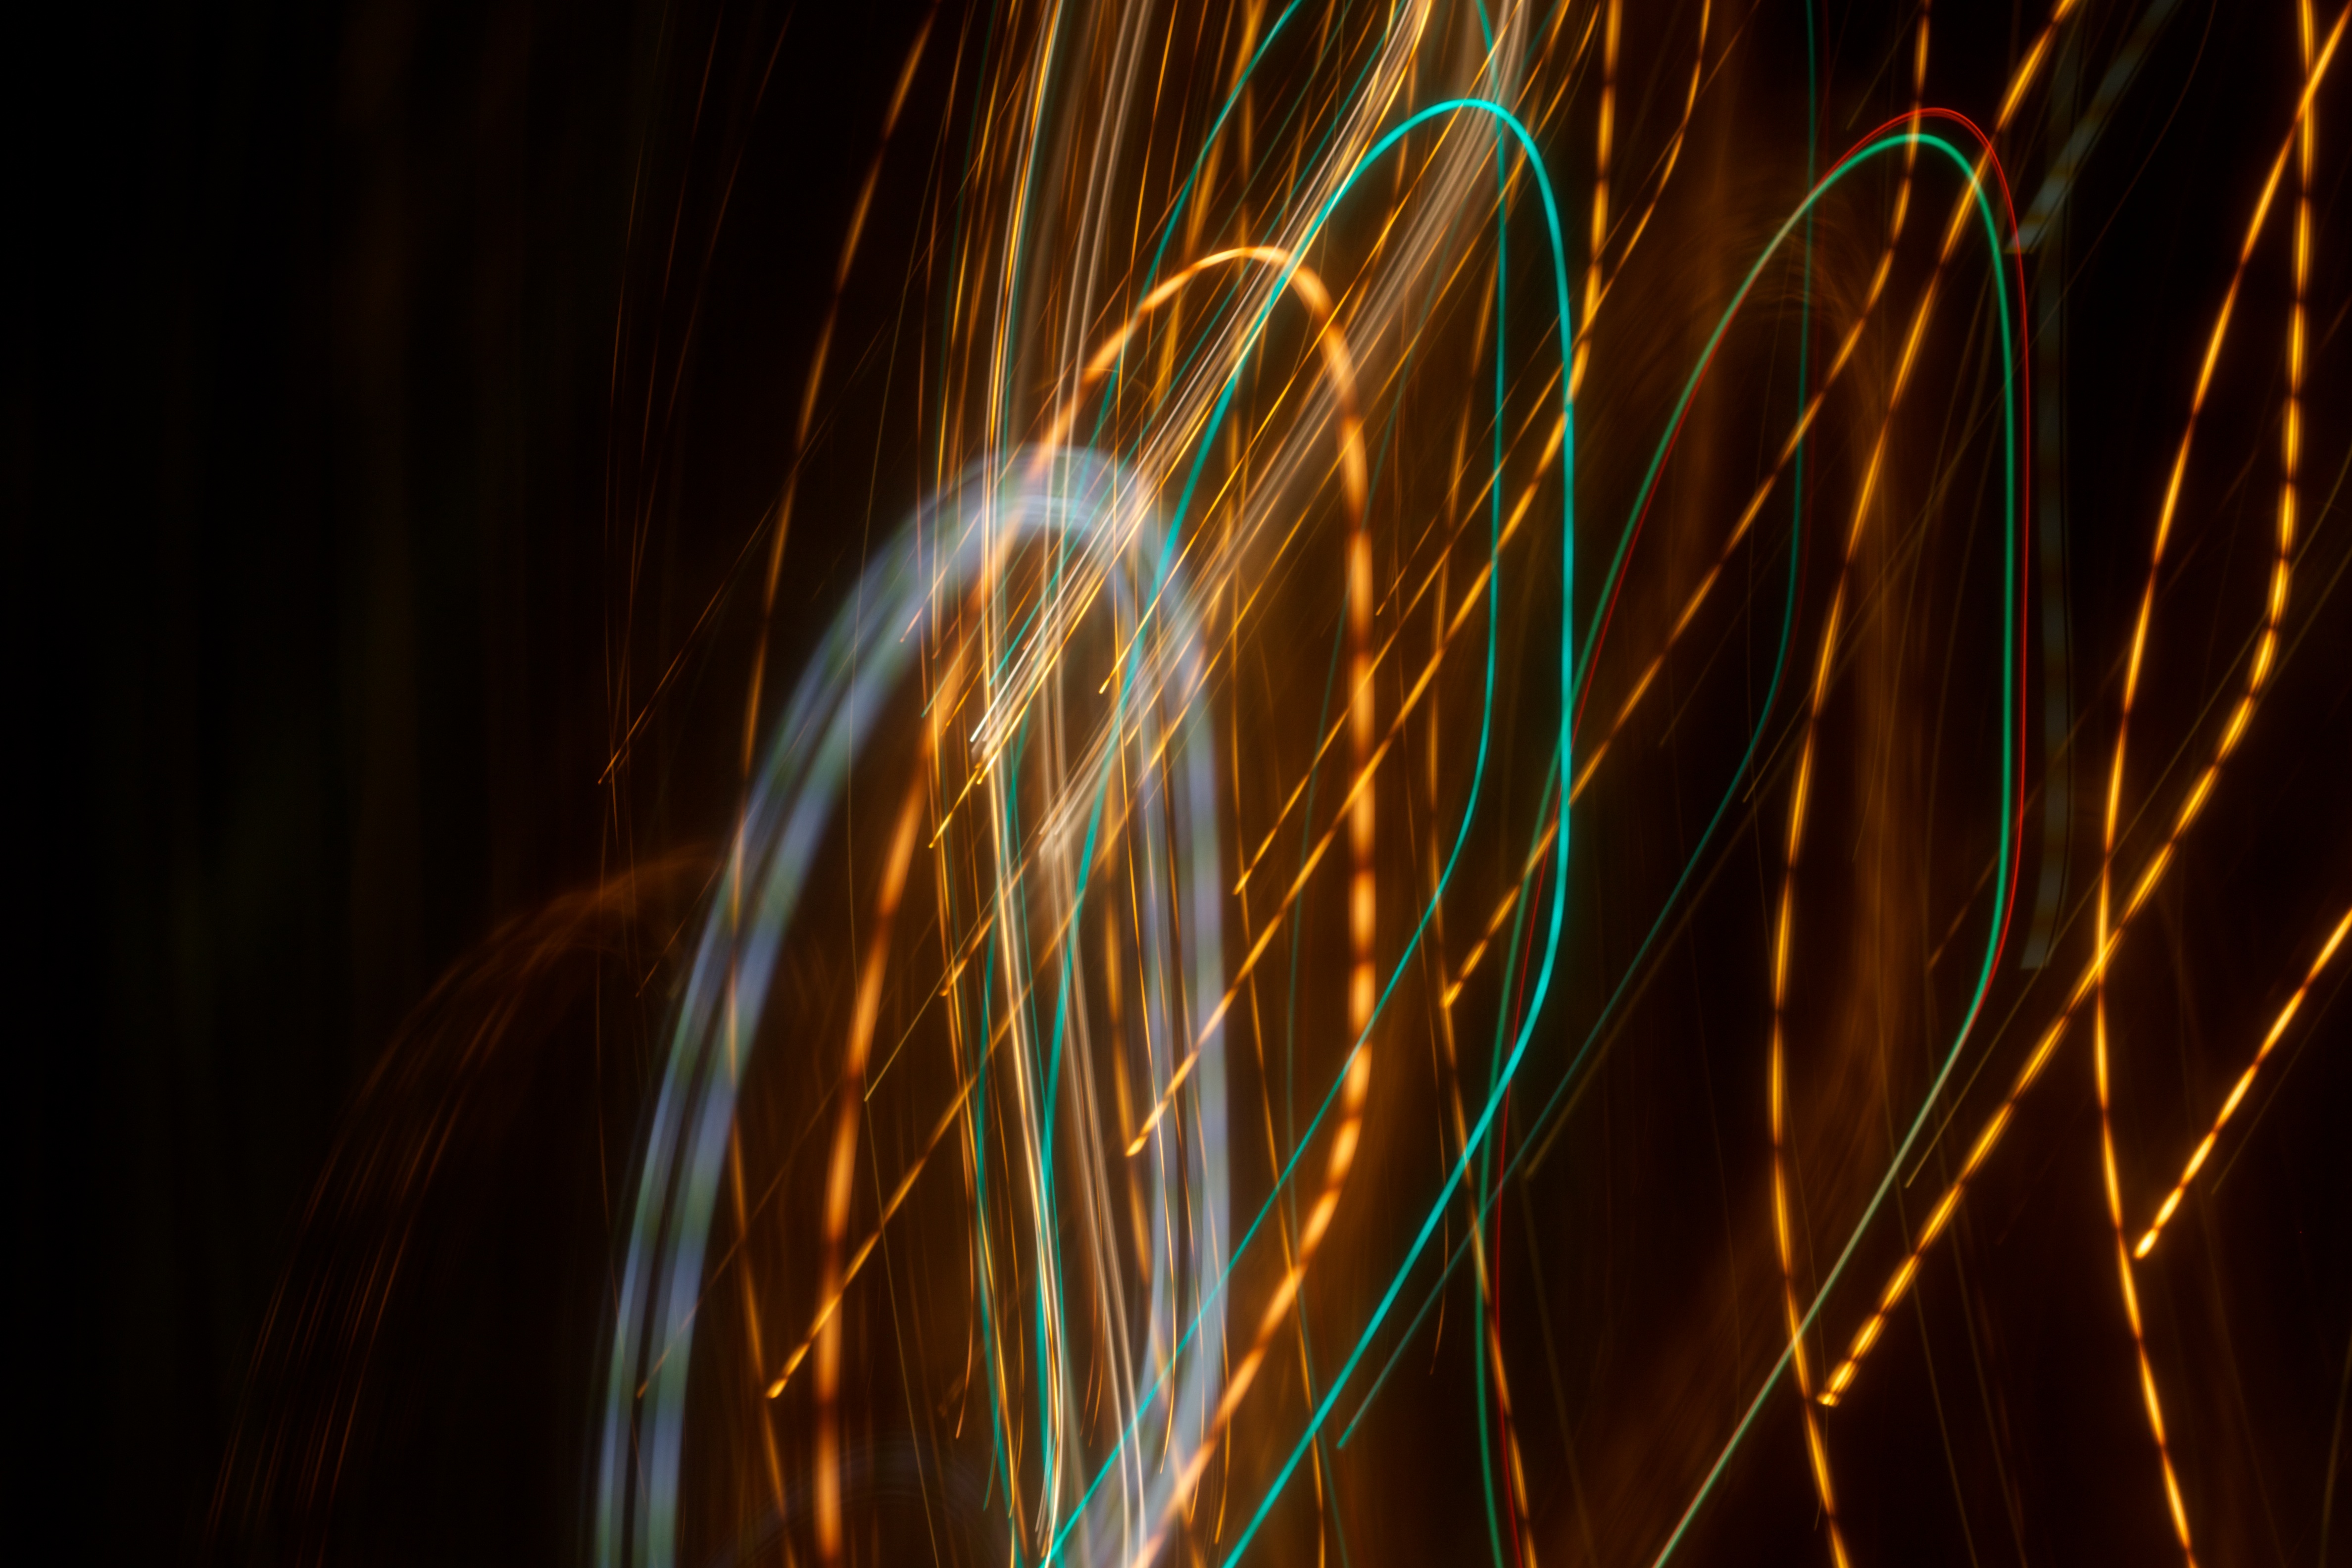
light, night, sunlight, recreation, sparkler, reflection, flame, darkness, lightpainting, fireworks, outdoor recreation